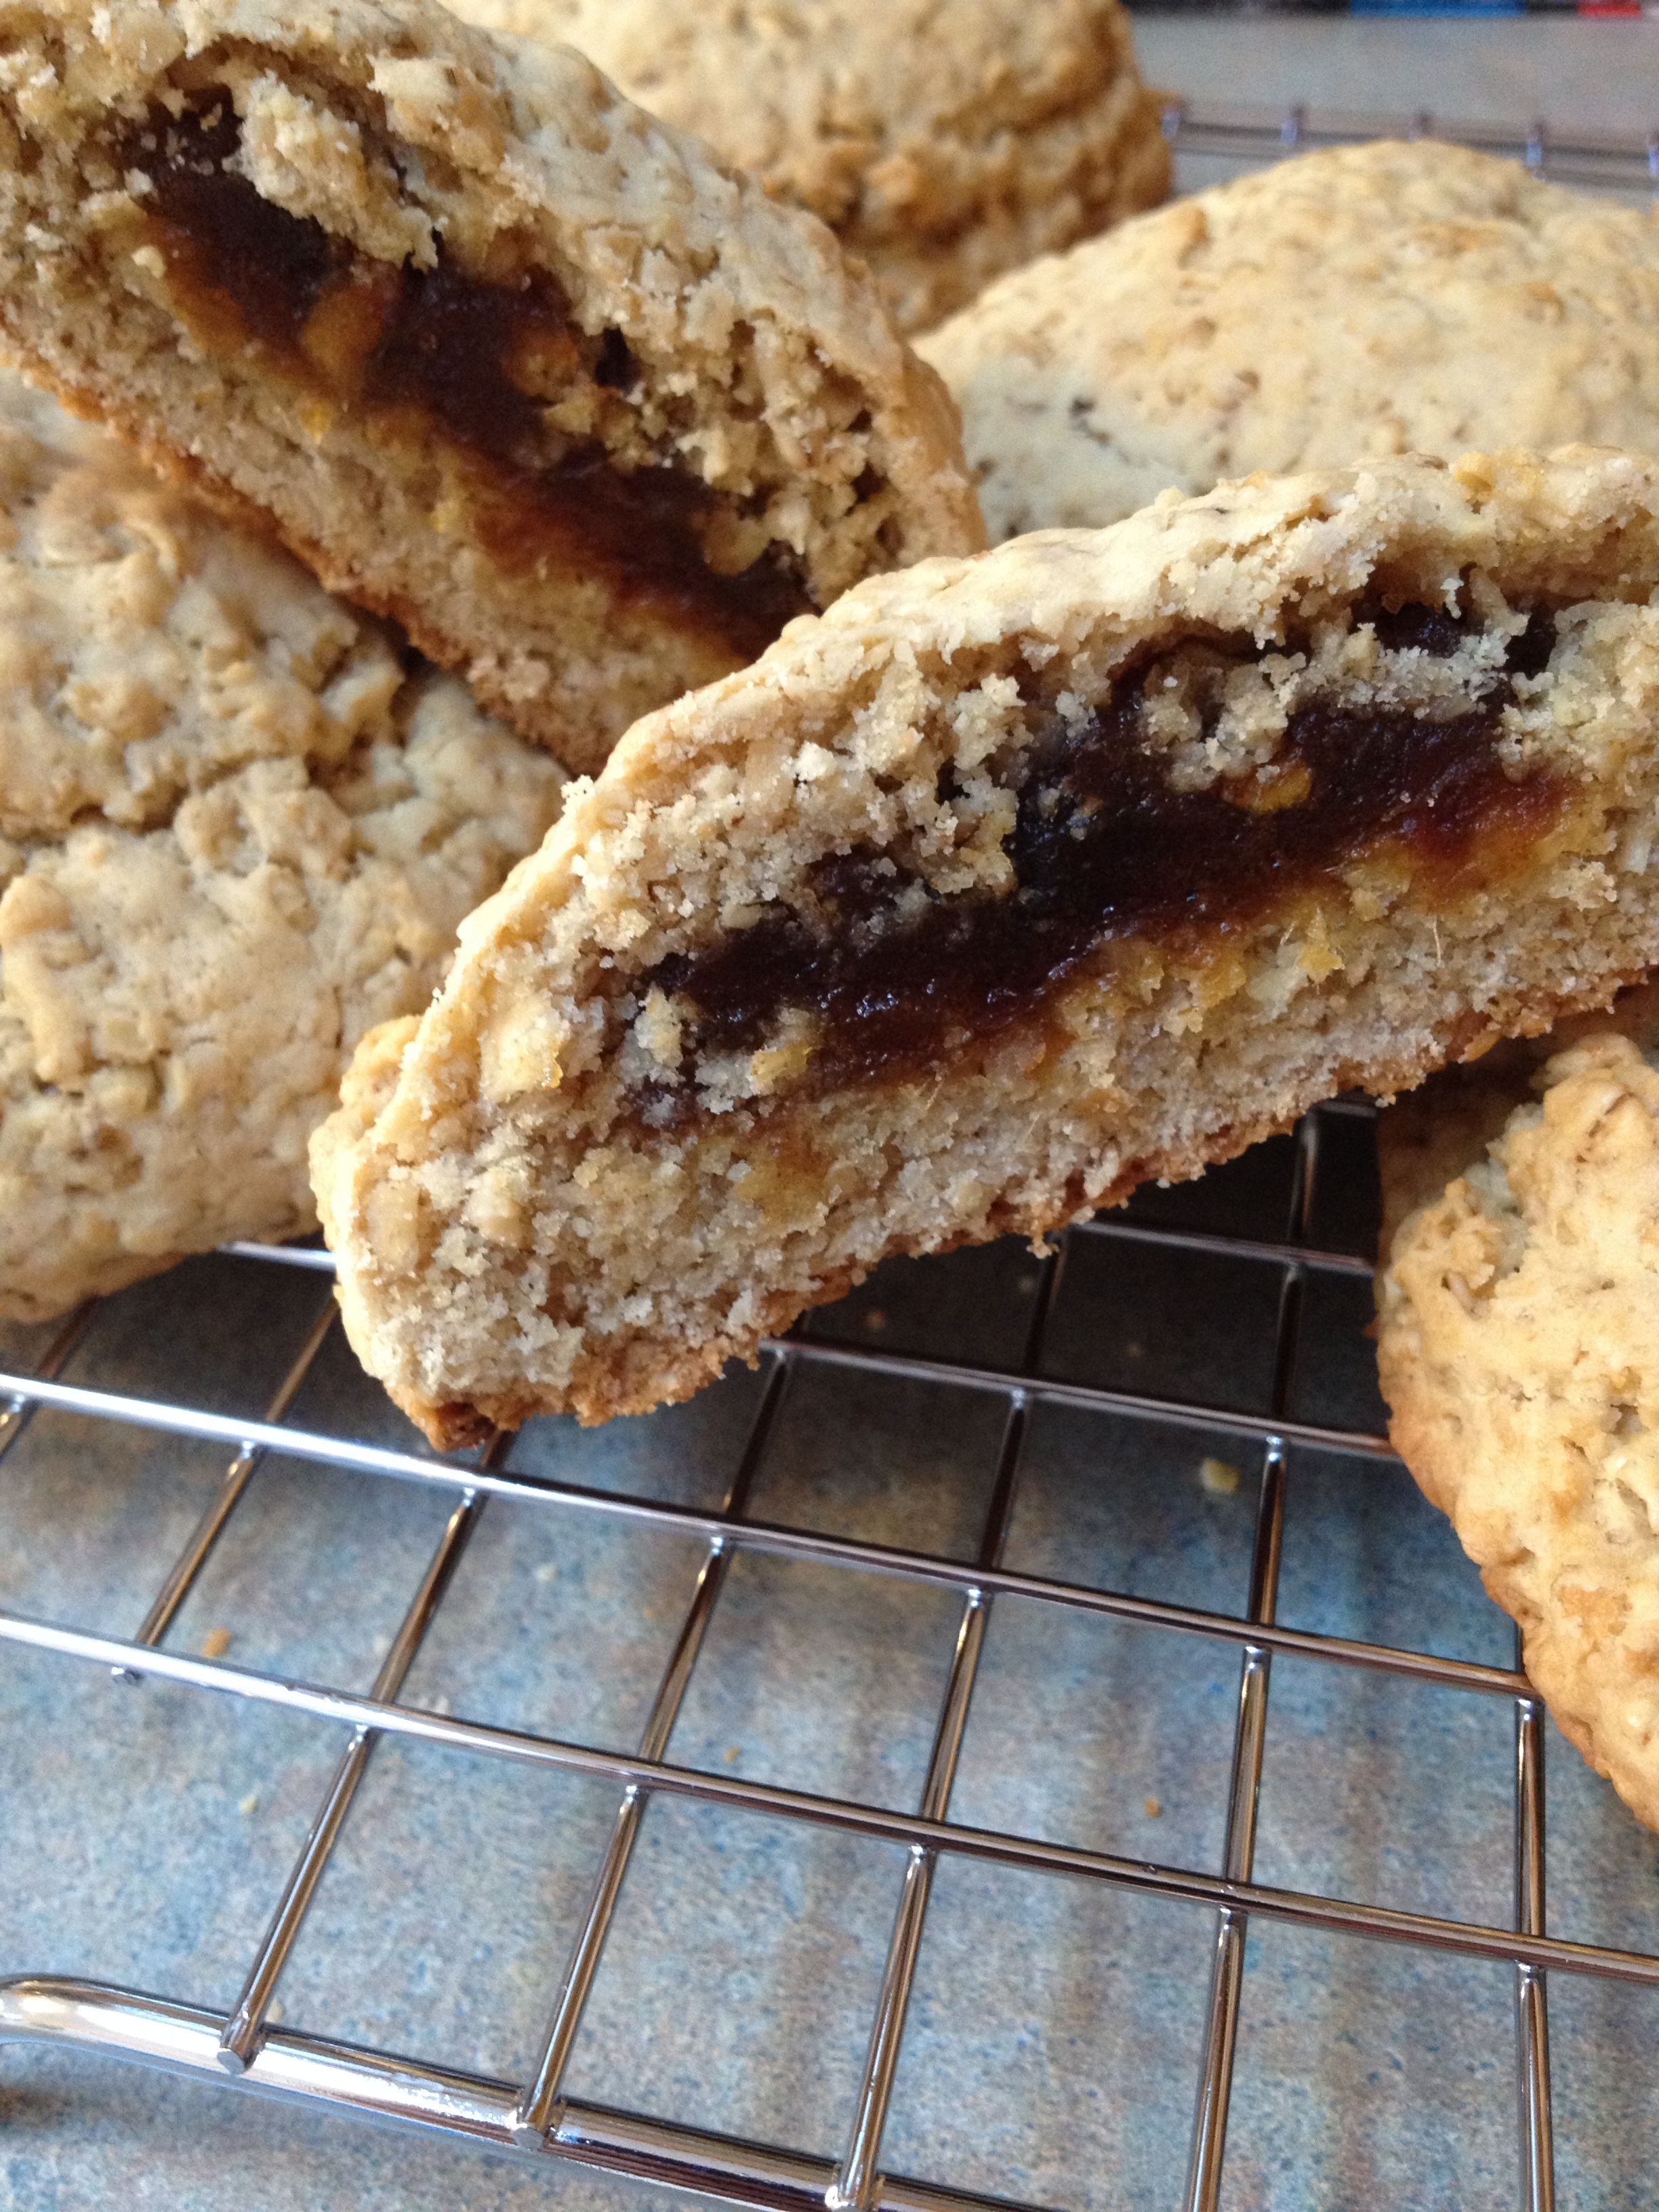
dish, meal, food, produce, breakfast, baking, cookie, dessert, oatmeal, date, chocolate chip cookie, cookies, vegan, simple, scone, baked goods, grass family, snack food, cookies and crackers